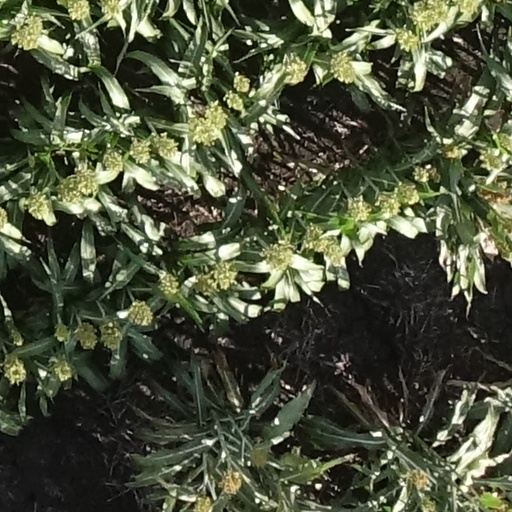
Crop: sorghum